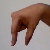
The image shows a hand gesture representing the letter 'Q' in Indian Sign Language.